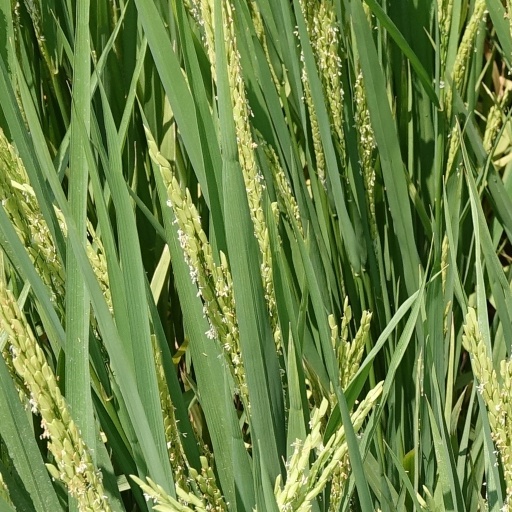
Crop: rice